RSPB Dearne Valley Old Moor

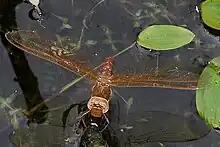
Brown hawker dragonfly

Lesser noctule bats and water voles figure among the scarcer mammals found on the reserve, and otters have returned to the now-clean rivers. Other mammal species targeted for monitoring during the creation process include the brown hare and the pipistrelle.